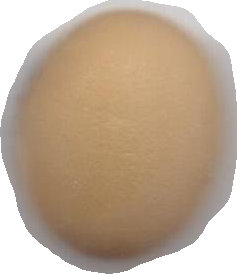
Variety: Anjasmoro